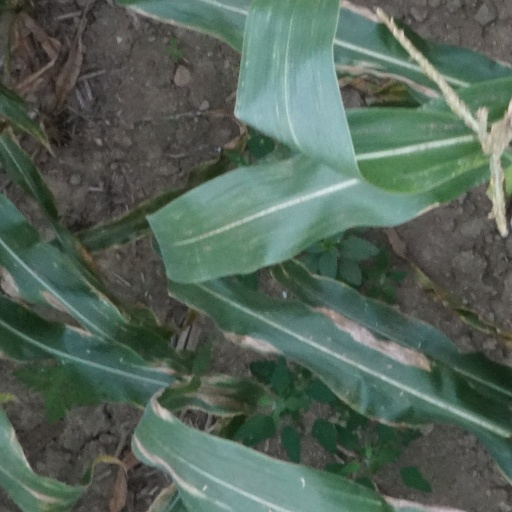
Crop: maize; corn